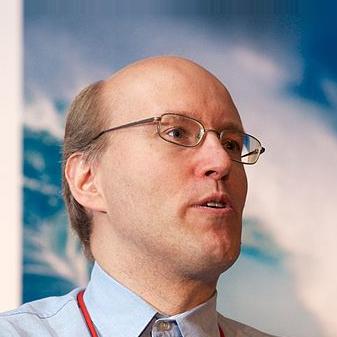
Age: 43